Óscar del Solar

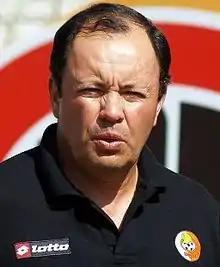
Oscar del Solar

Del Solar has coached a number of Chilean teams, including Deportes Concepción, Audax Italiano and Rangers de Talca. He coached the Lanús reserves and Tiro Federal in Argentina, Alianza FC of El Salvador and Rampla Juniors of Uruguay.